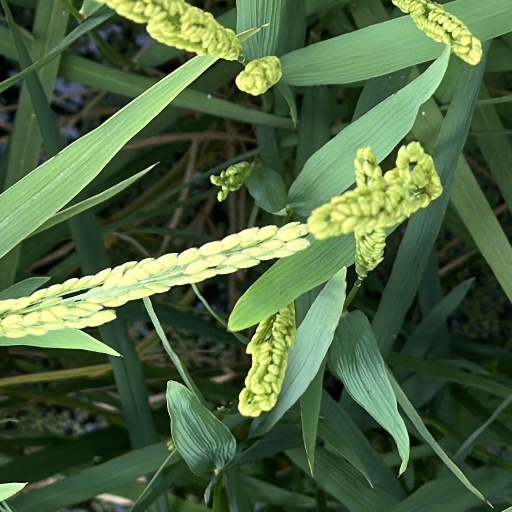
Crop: rice